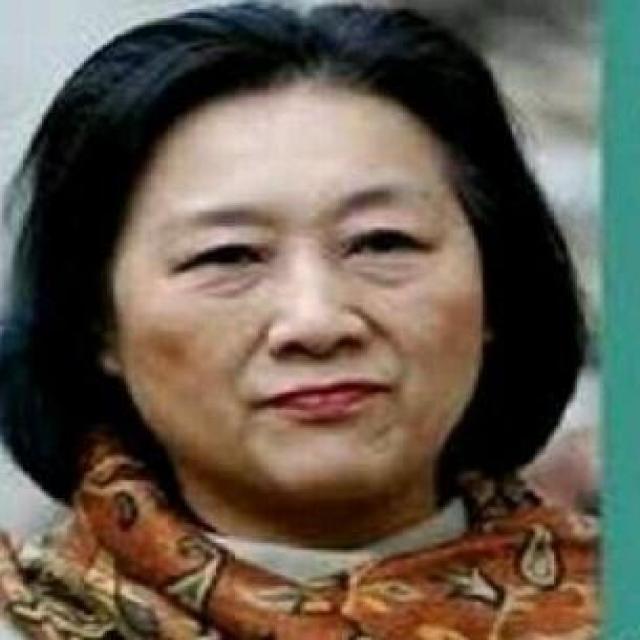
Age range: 45-64